Dingxi North railway station

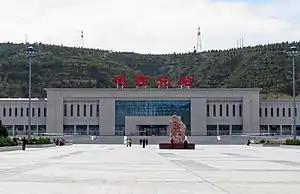
Station building in 2017

Dingxi North railway station is a railway station of Baoji–Lanzhou High-Speed Railway, in Dingxi, Gansu, China. This station opened on 9 July 2017.